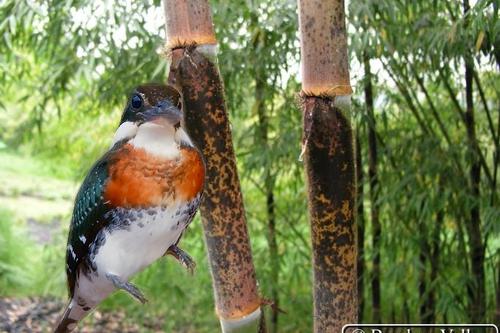
Bird species: Green_Kingfisher
Bird type: landbird
Background: land